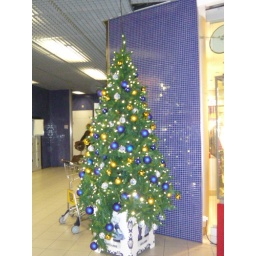
Christmas tree at Amsterdam Airport. Decorated mainly with gold and blue baubles, standing in Delft pot.